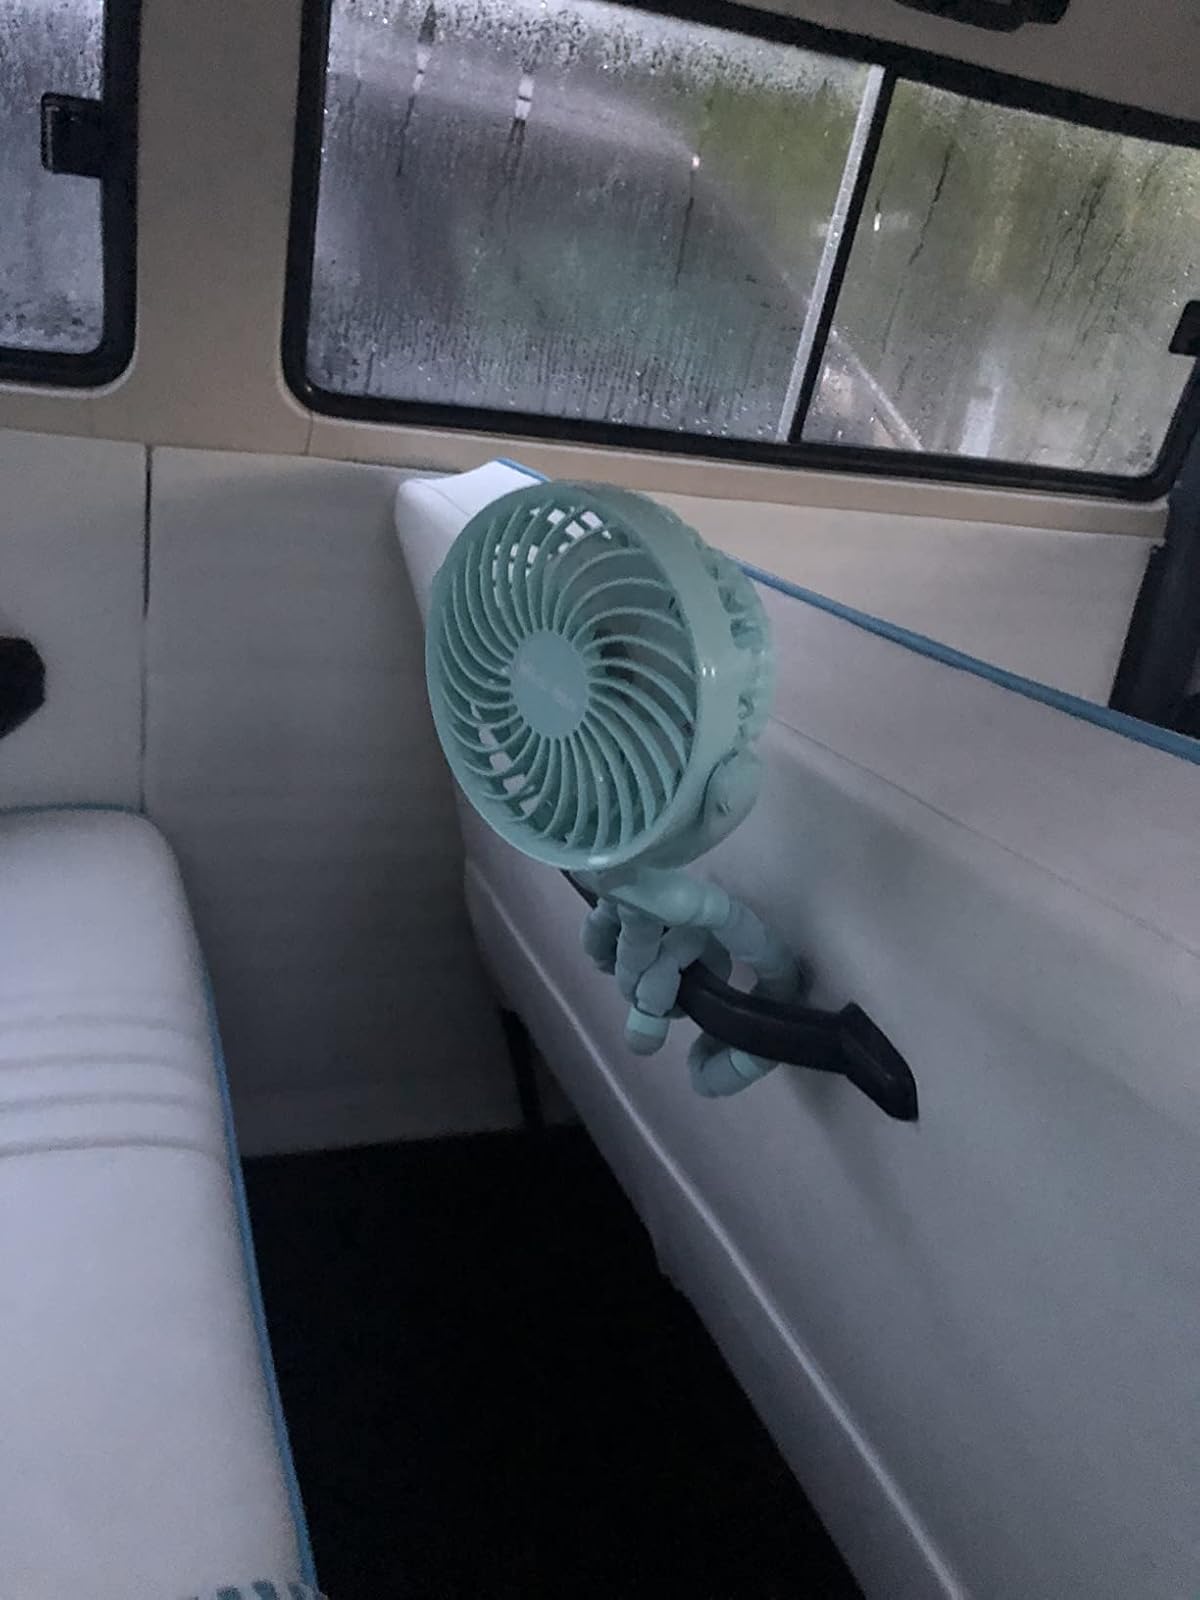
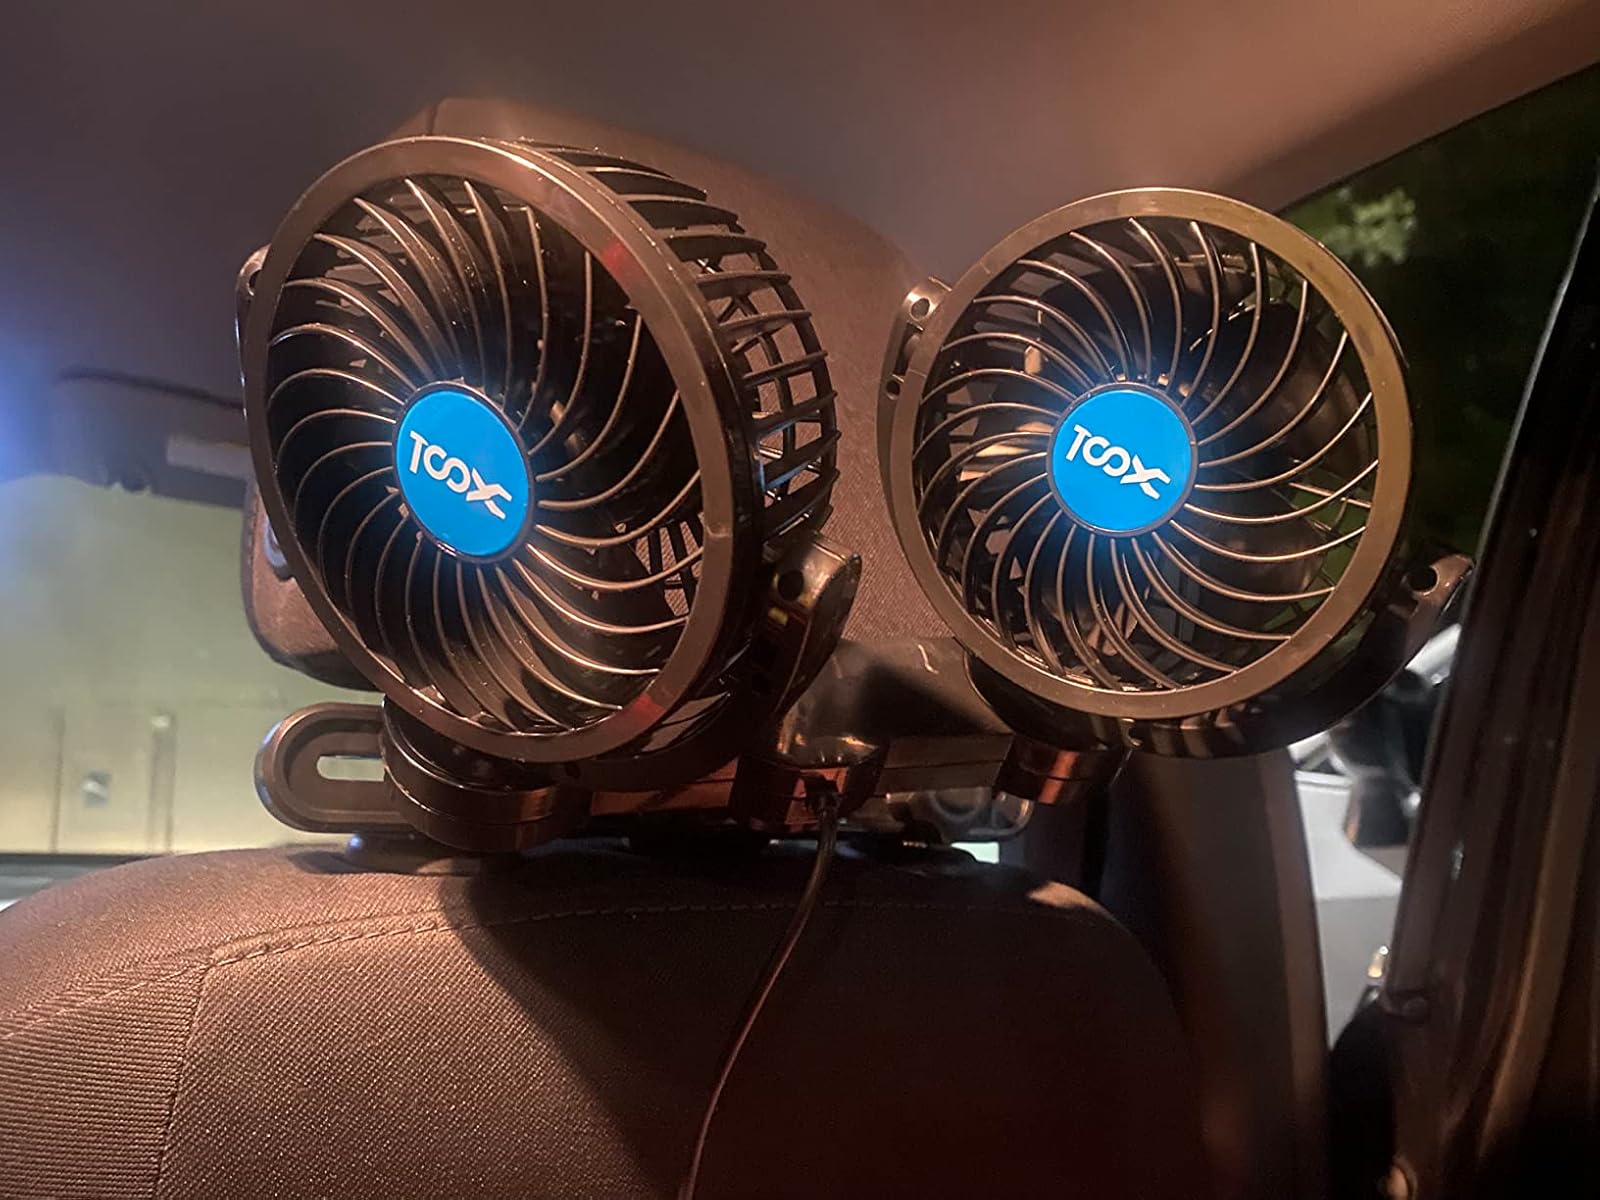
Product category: fan
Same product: no